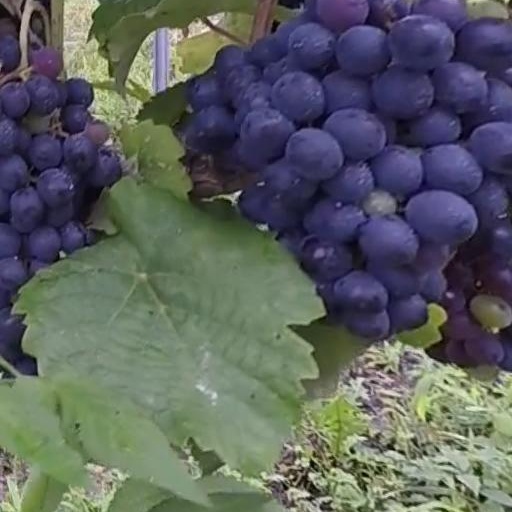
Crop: grape